Menashe (film)

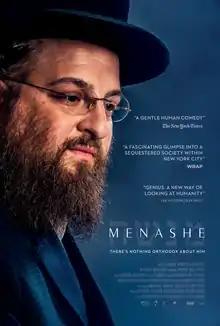
Theatrical release poster

Menashe is a 2017 Yiddish-language American drama film directed by Joshua Z. Weinstein. It premiered at the Sundance Film Festival in January 2017, where it was acquired by A24 for U.S. distribution. The film was released in the United States on July 28, 2017.